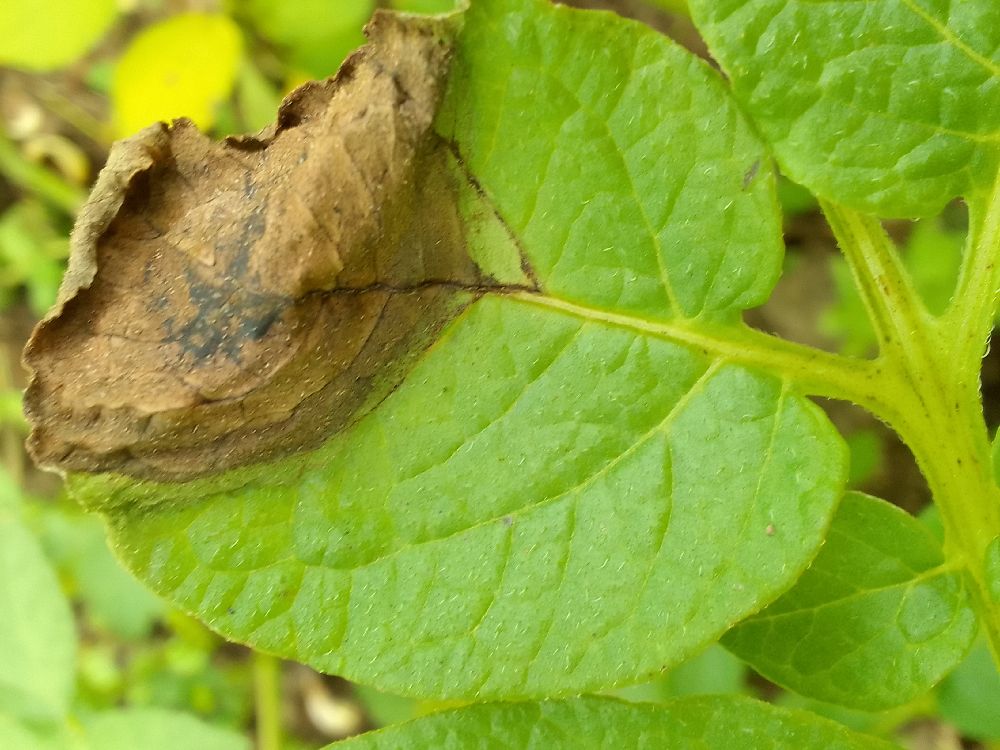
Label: Late blight